Telesur (Suriname)

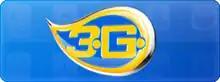
TeleG 3G logo

In October 2011, TeleG launched their 3G network. However, in 2012, some of its users faced a bad internet connection or were not able to make or receive a phone call. Later that year they re-launched their 3G network and a better service was acquired. The service was only available in the capital, Paramaribo, and several parts of Nickerie (district), Commewijne (district), Wanica (district), Para (district) and Marowijne (district).